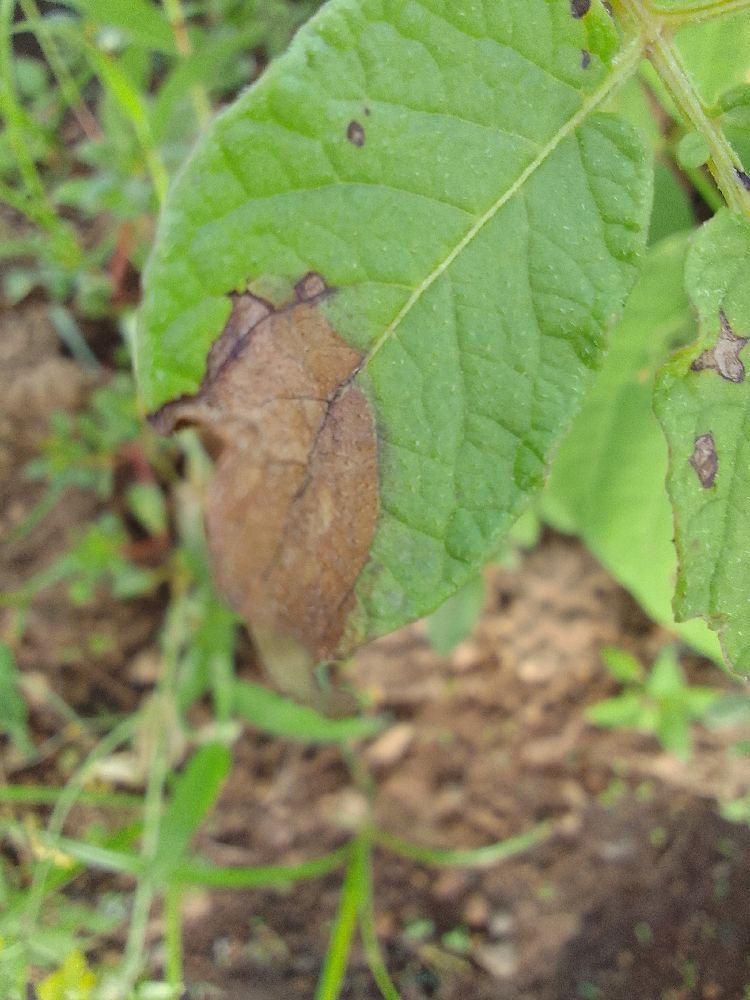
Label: Late blight